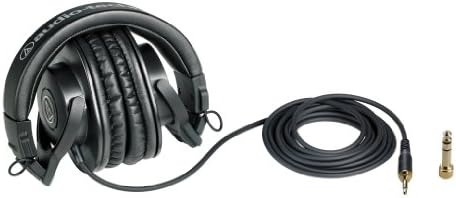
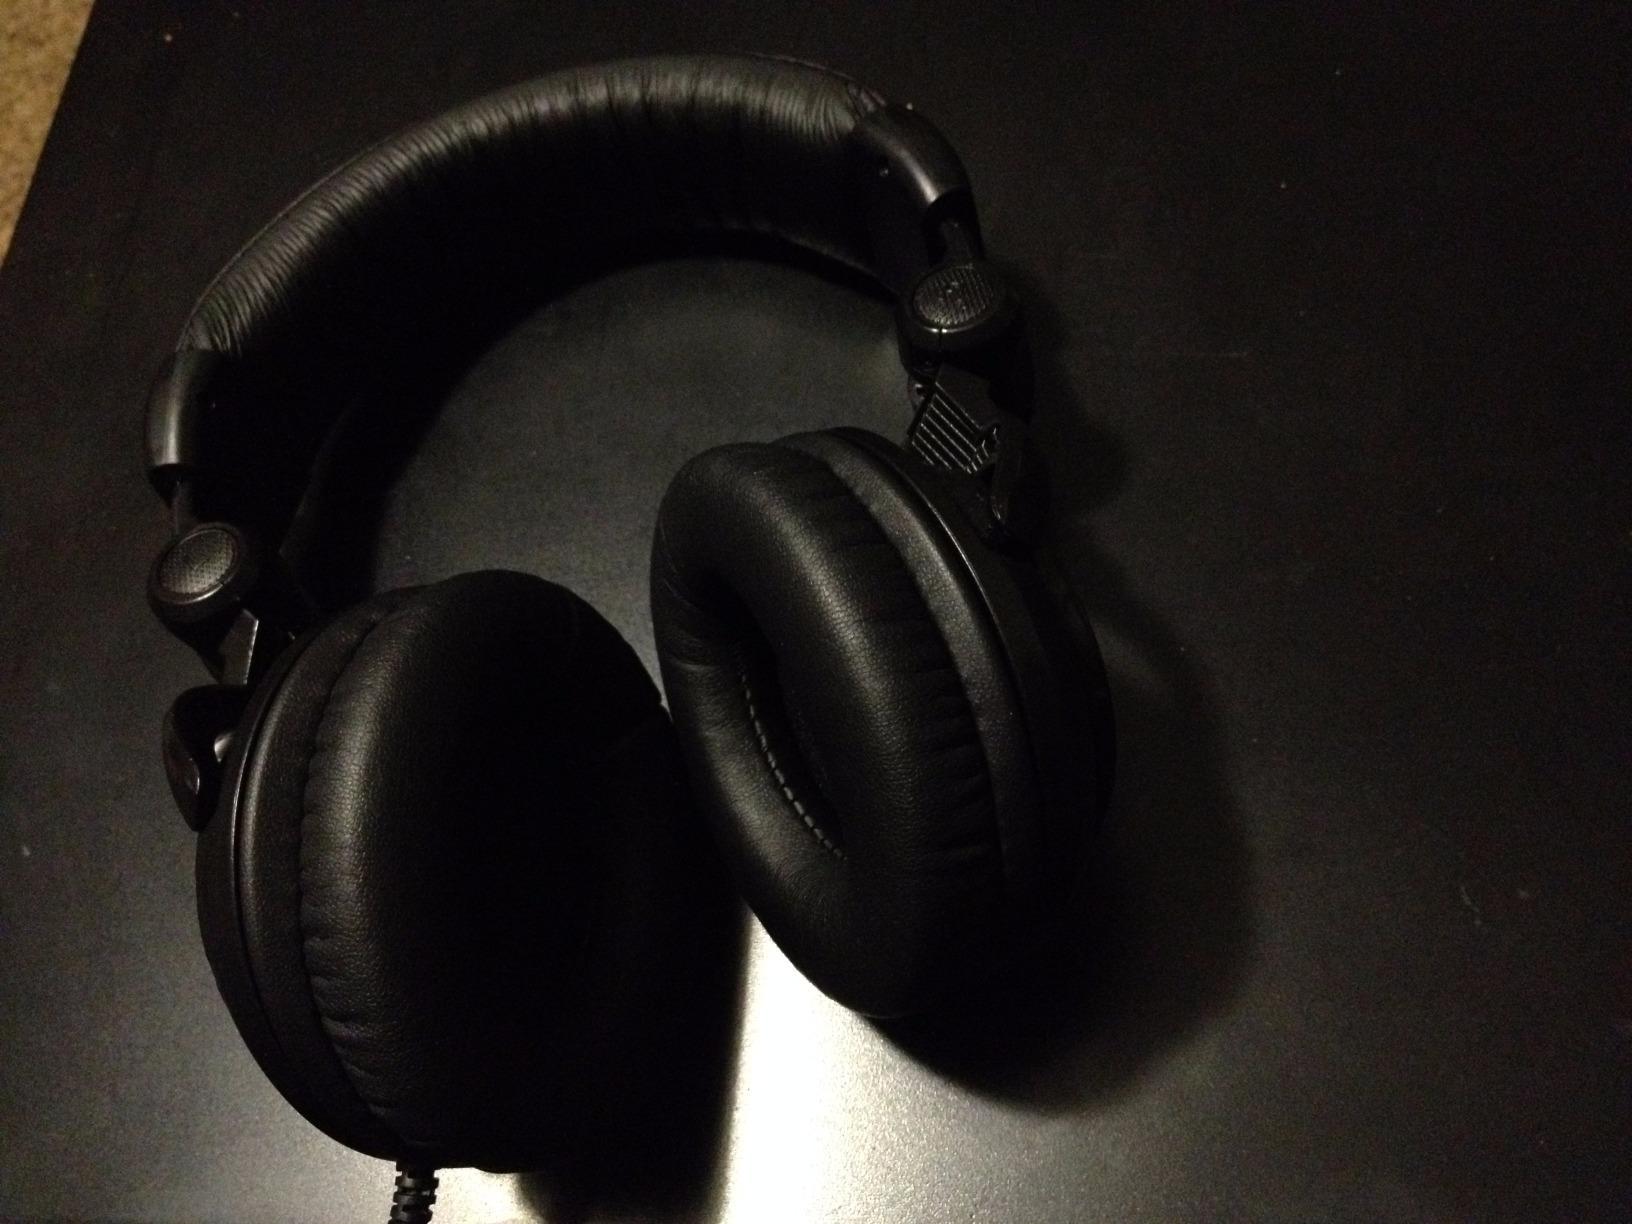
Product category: headphones
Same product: no